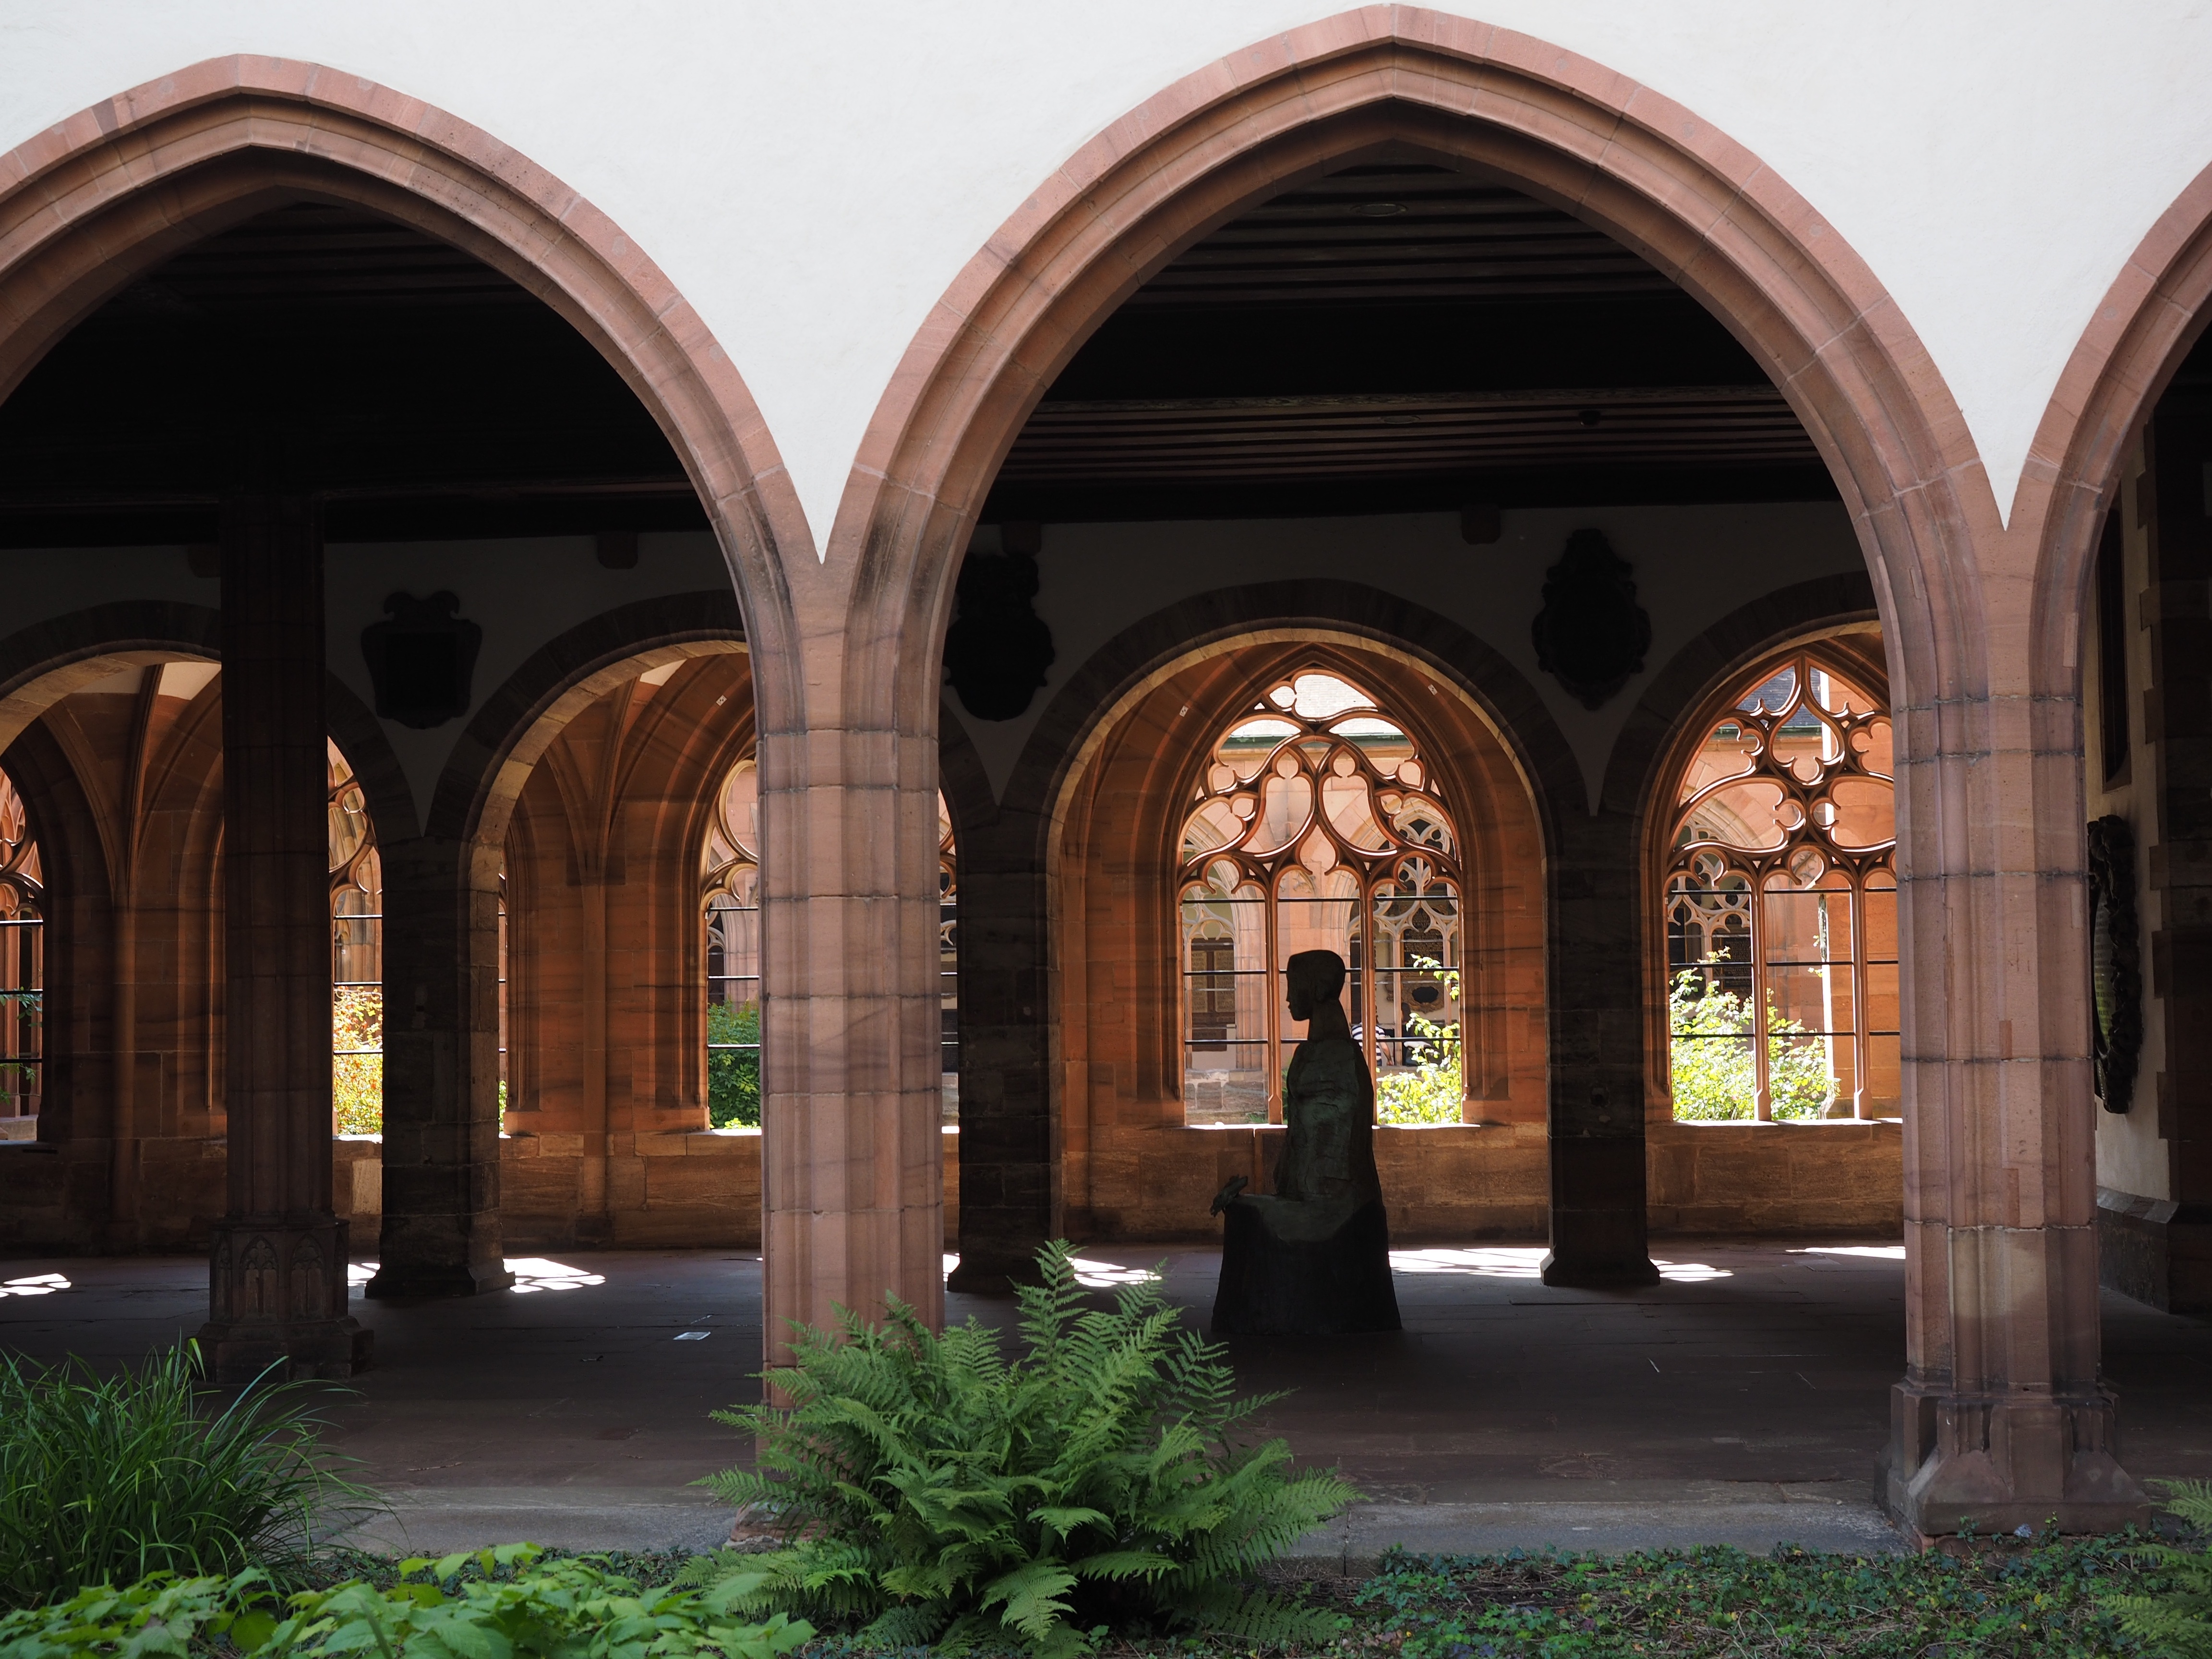
architecture, window, building, palace, statue, arch, monk, landmark, facade, church, chapel, place of worship, pray, sit, places of interest, courtyard, monastery, arcade, cloister, estate, basel, house of worship, sand stone, munster, basel cathedral, main attraction